Sun Yat-sen Memorial Hall station (Guangzhou Metro)

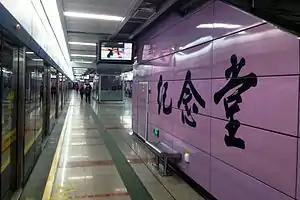

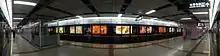
The platform

Sun Yat-sen Memorial Hall Station is a station on Line 2 of the Guangzhou Metro that started operations on 29December 2002. It is located under Dongfeng Middle Road and Lianxin Road in the Yuexiu District of Guangzhou. The station is named for the Sun Yat Sen Memorial Hall, which was established in 1931 in memory of Dr. Sun Yat-Sen, the founder of the Republic of China. The English name of the station is the same as that of Sun Yat-sen Memorial Hall Station in Taipei, Taiwan's Metro system.